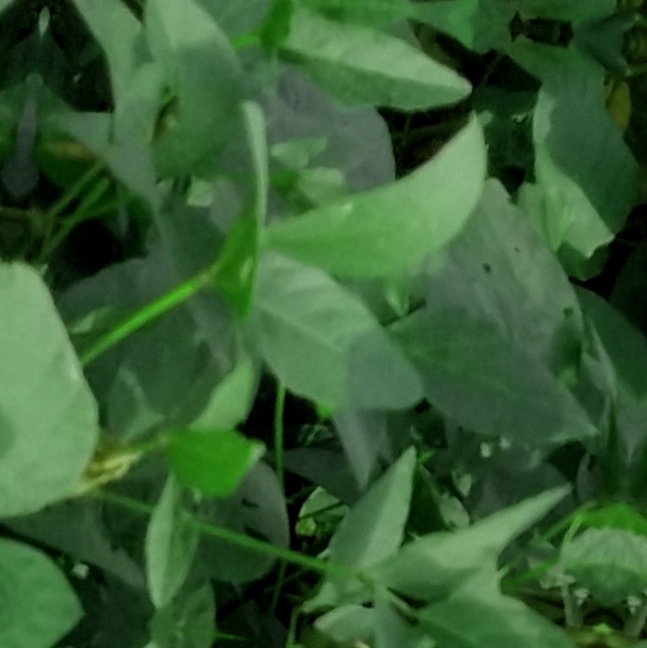
Label: Disease